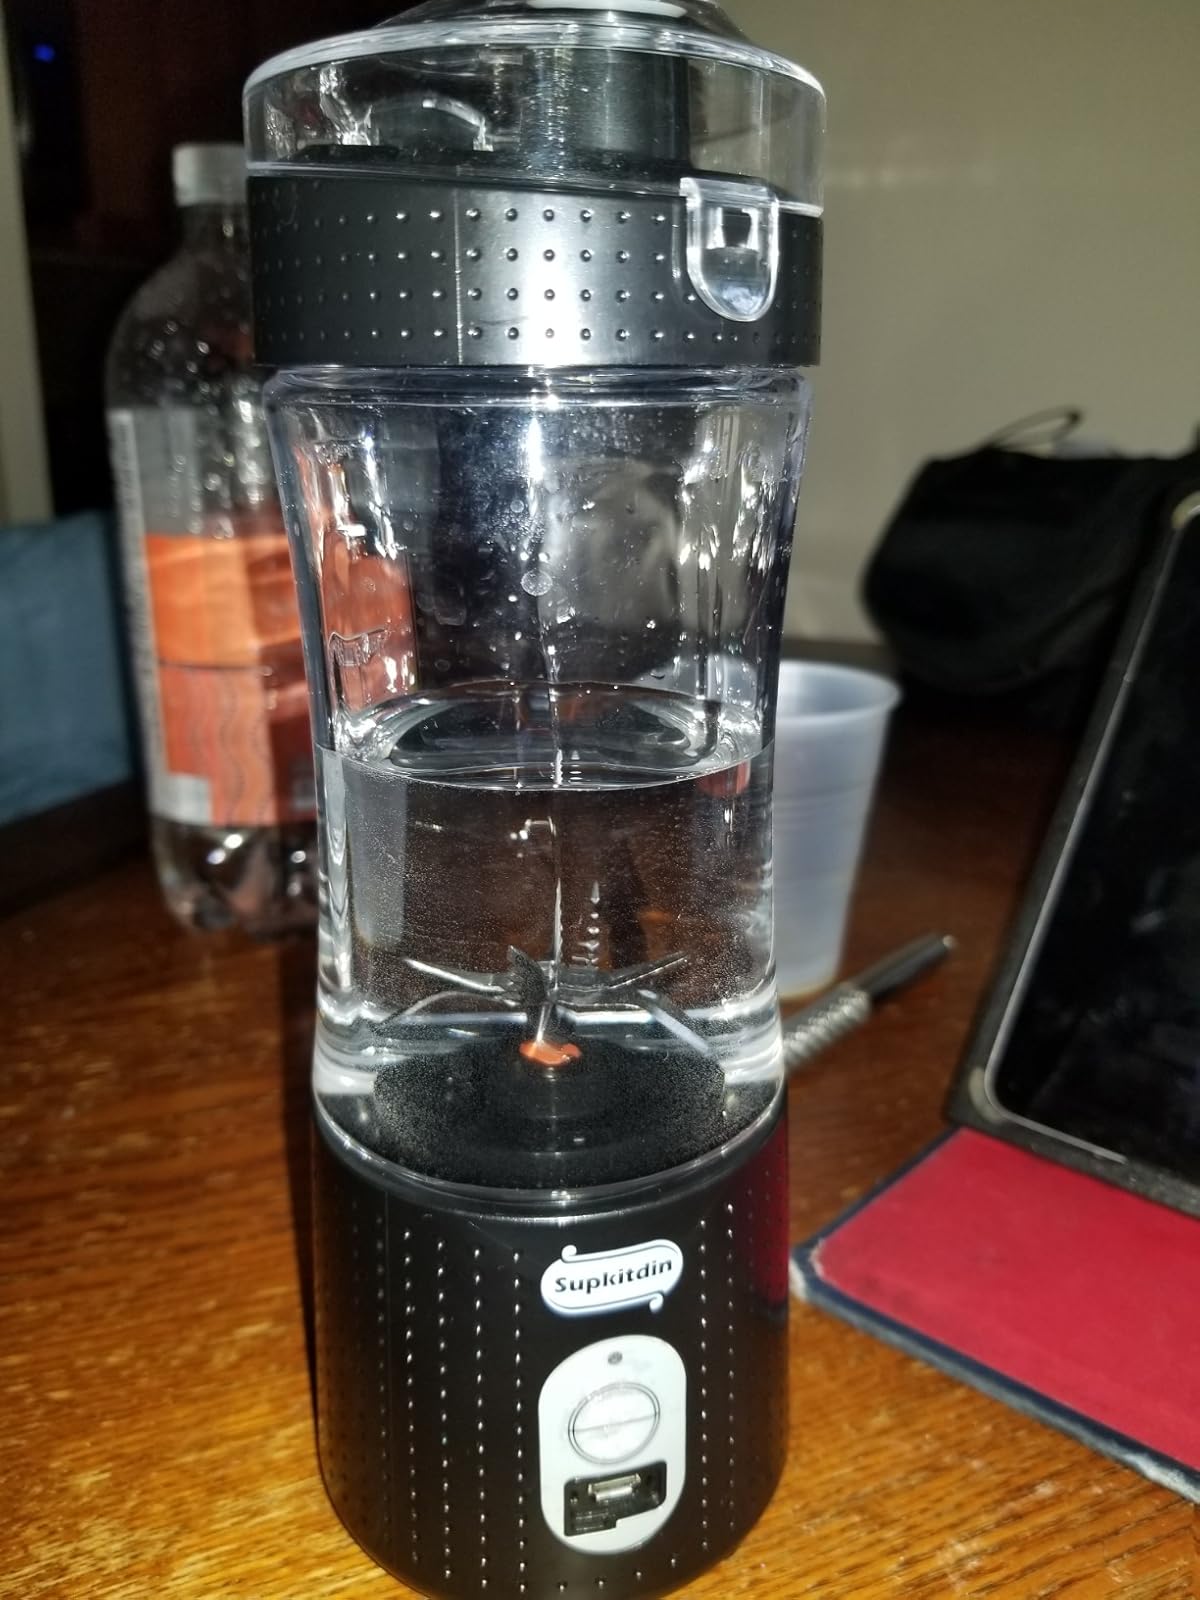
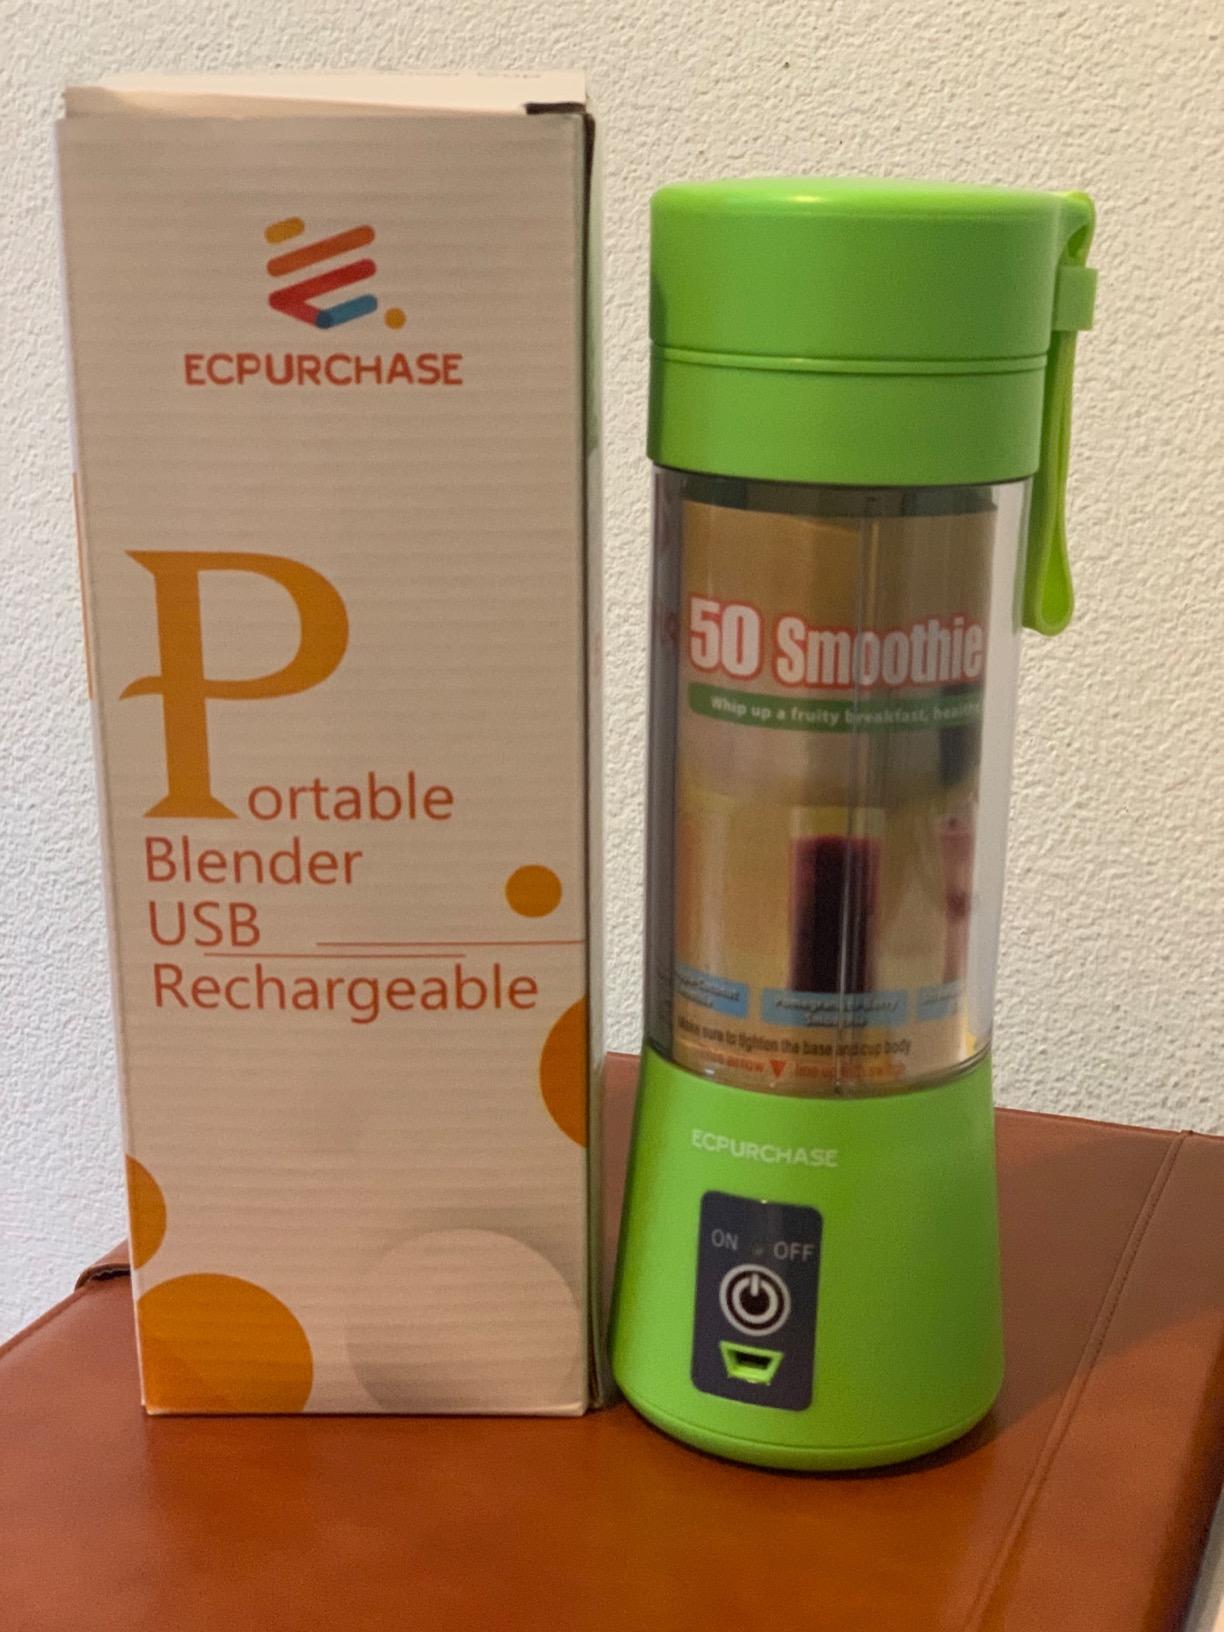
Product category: items_blender
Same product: no